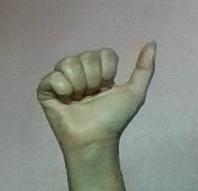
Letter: dhad